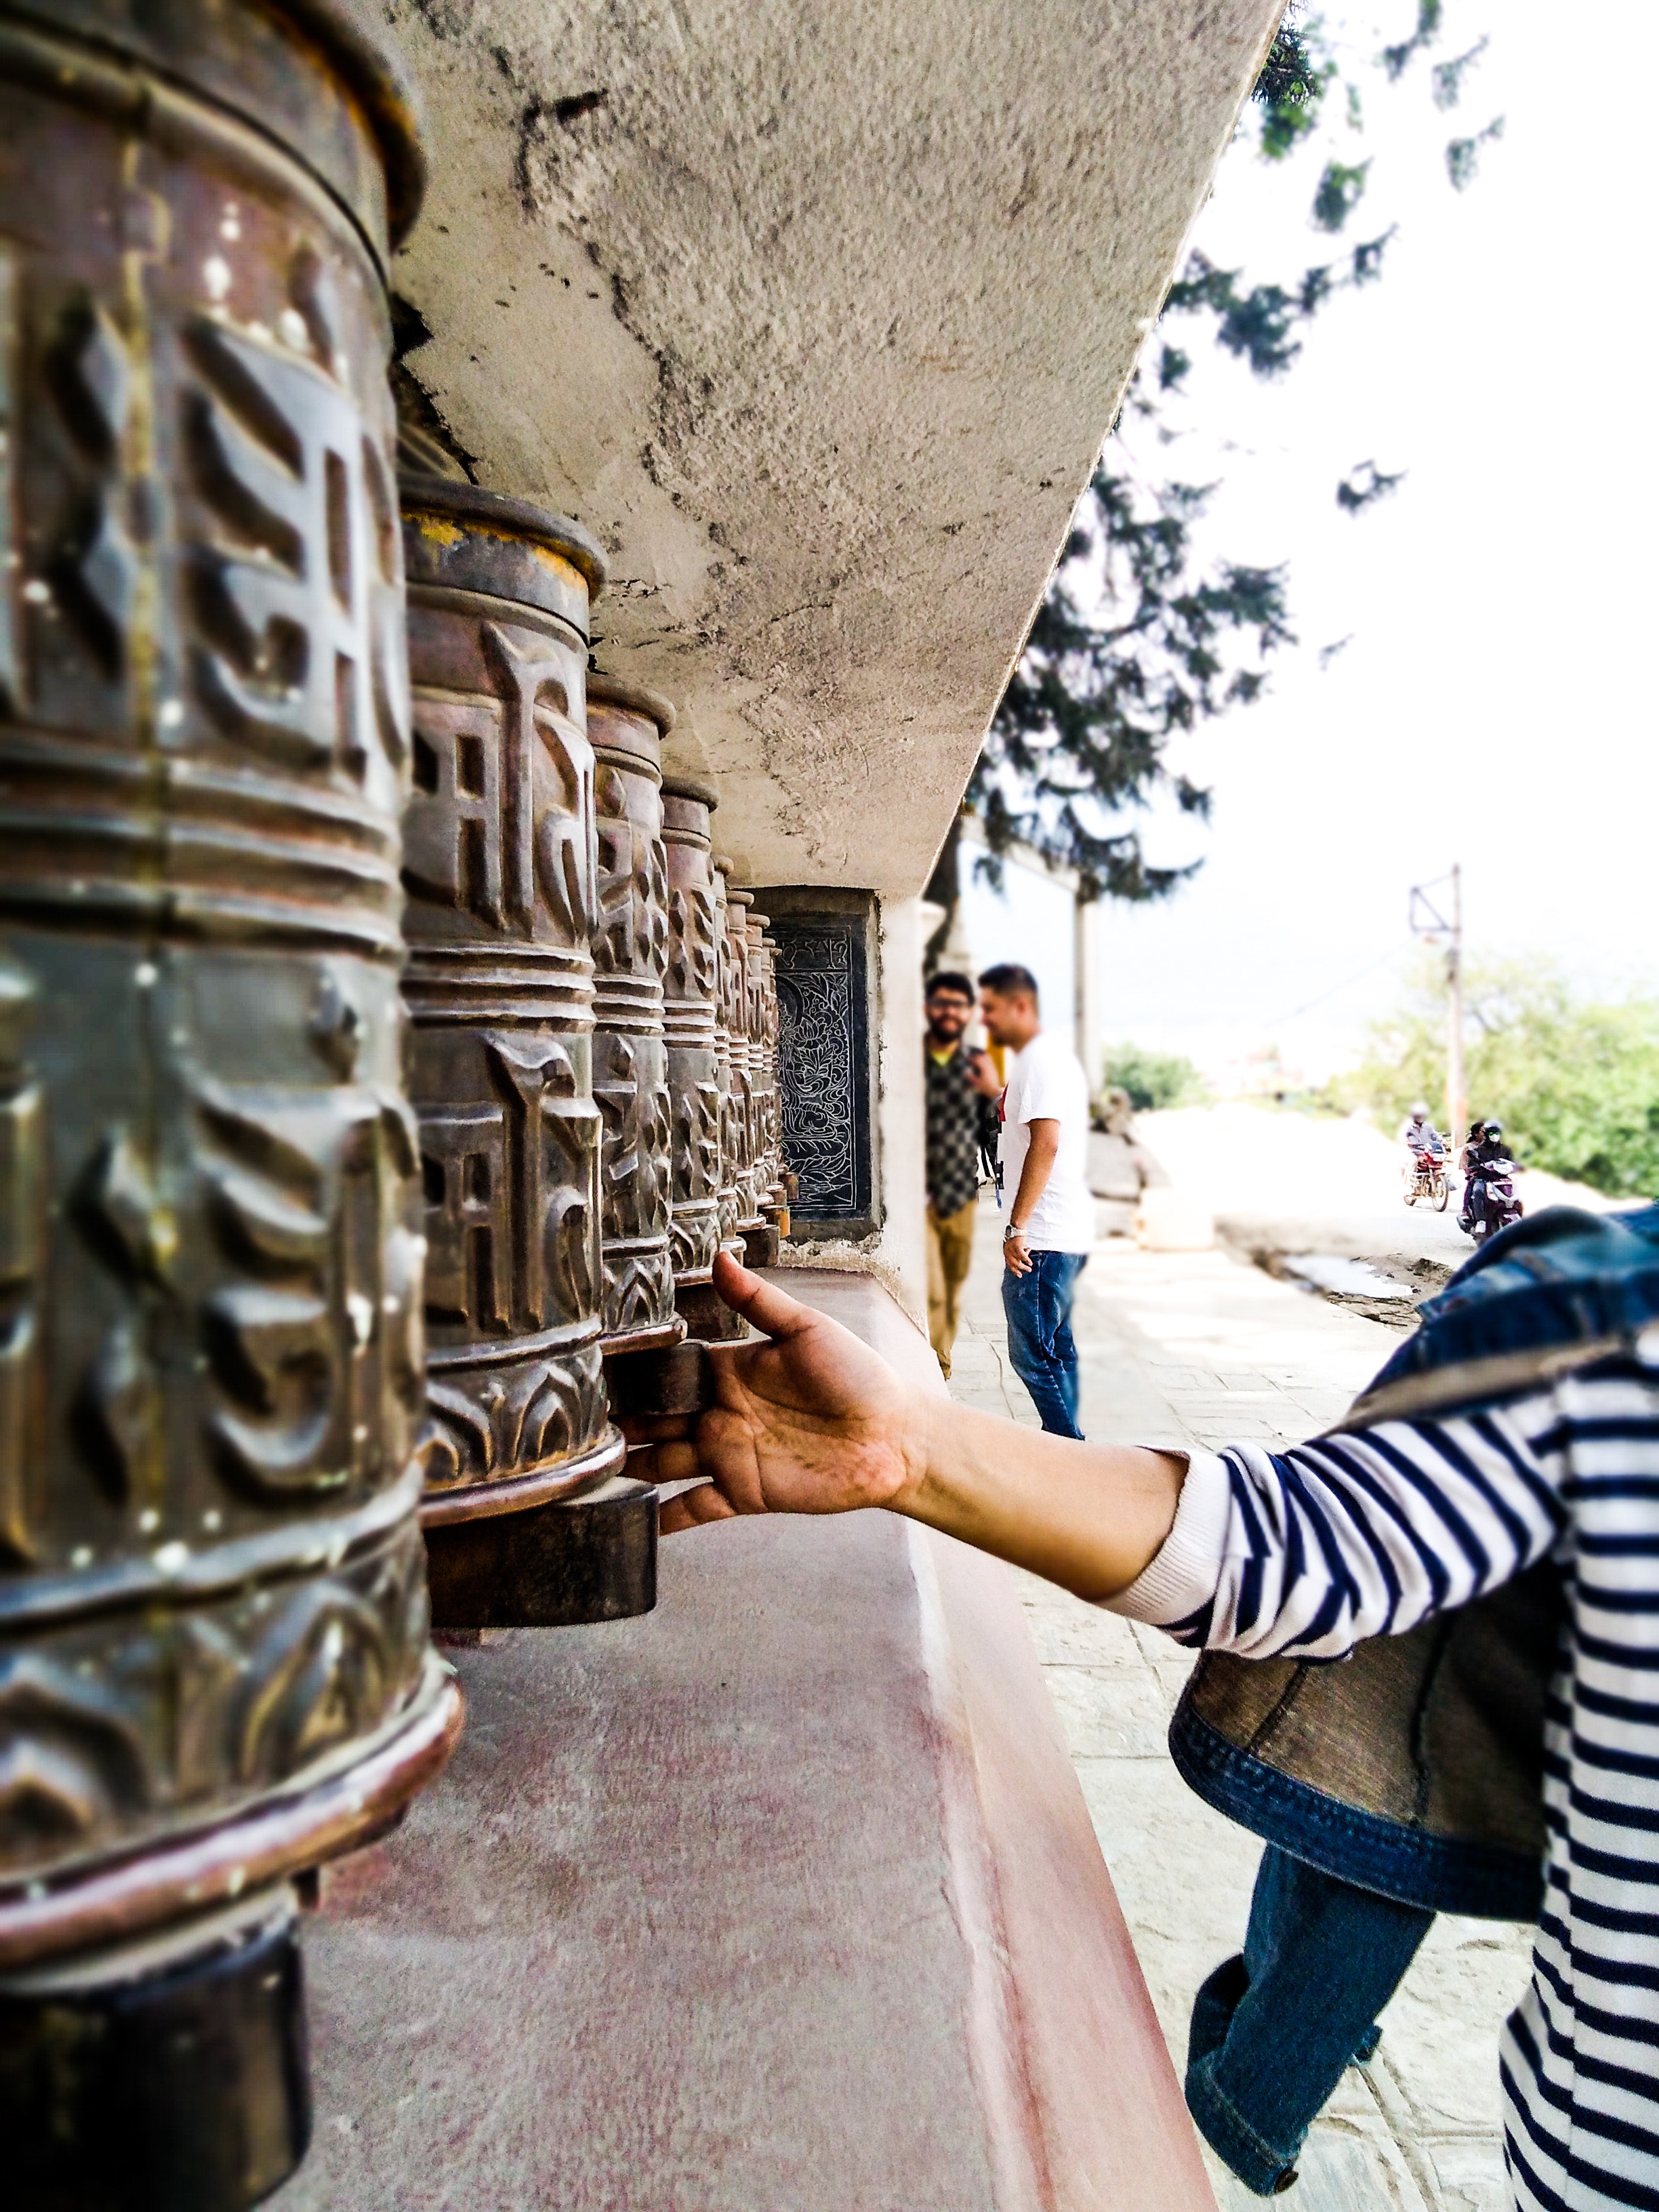
architecture, tree, tourism, photography, temple, vacation